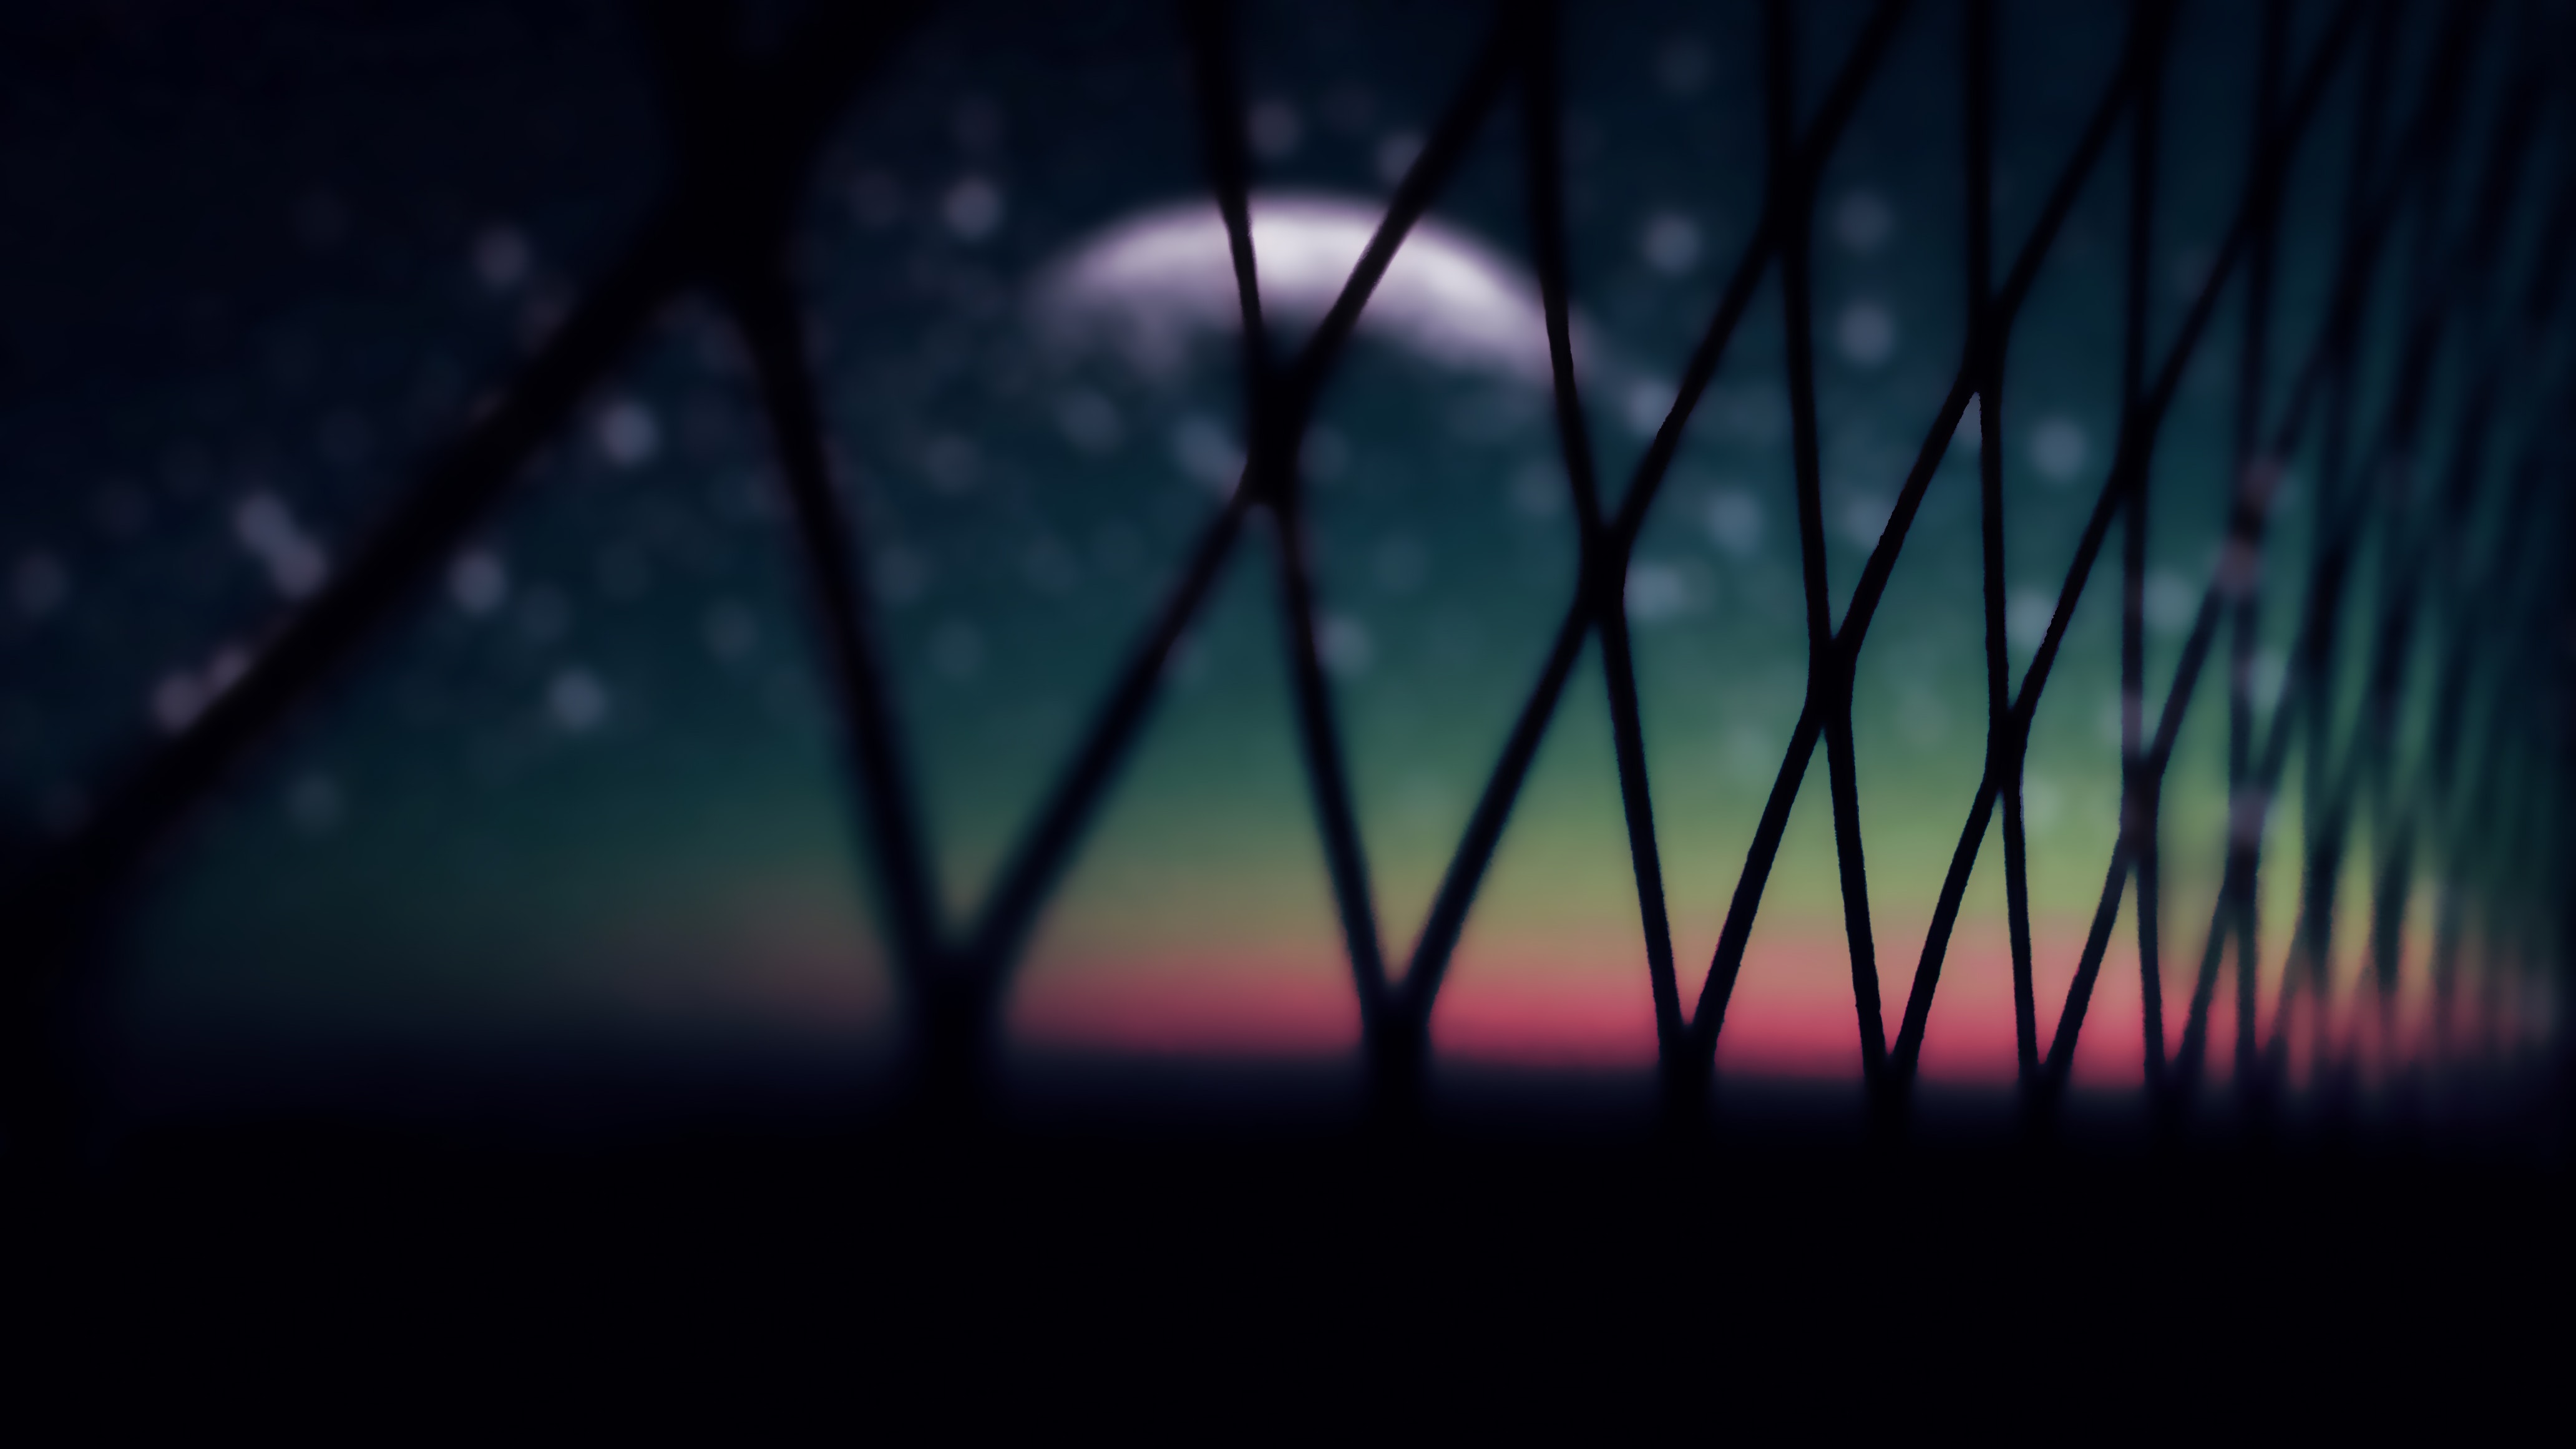
sky, blue, green, water, light, tree, darkness, atmosphere, night, morning, grass, line, evening, horizon, sunlight, photography, branch, cloud, architecture, plant, dusk, landscape, sunrise, Tints and shades, forest, window, dawn